NHS Scotland

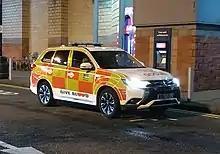
Scottish National Blood Transfusion Service vehicle in Glasgow

Prior to the creation of NHS in Scotland in 1948, the state was involved with the provision of healthcare, though it was not universal. Half of Scotland's landmass was already covered by the Highlands and Islands Medical Service, a state-funded health system run directly from Edinburgh, which had been set up 35 years earlier to address a deficiency in the panel system, which required workers who earned less than £160 per year to pay 4d per week. Fourpence per week was beyond the means of most crofters at the time, who were subsistence farmers but often provided many troops for British armed forces. Average crofting families' income in some areas could be as low as £26 per annum (10/- or 120d per week) or even lower. The additional challenges of delivering medical care in the sparsely populated highlands and islands with poor infrastructure were also funded by the Highlands and Islands Medical Service.